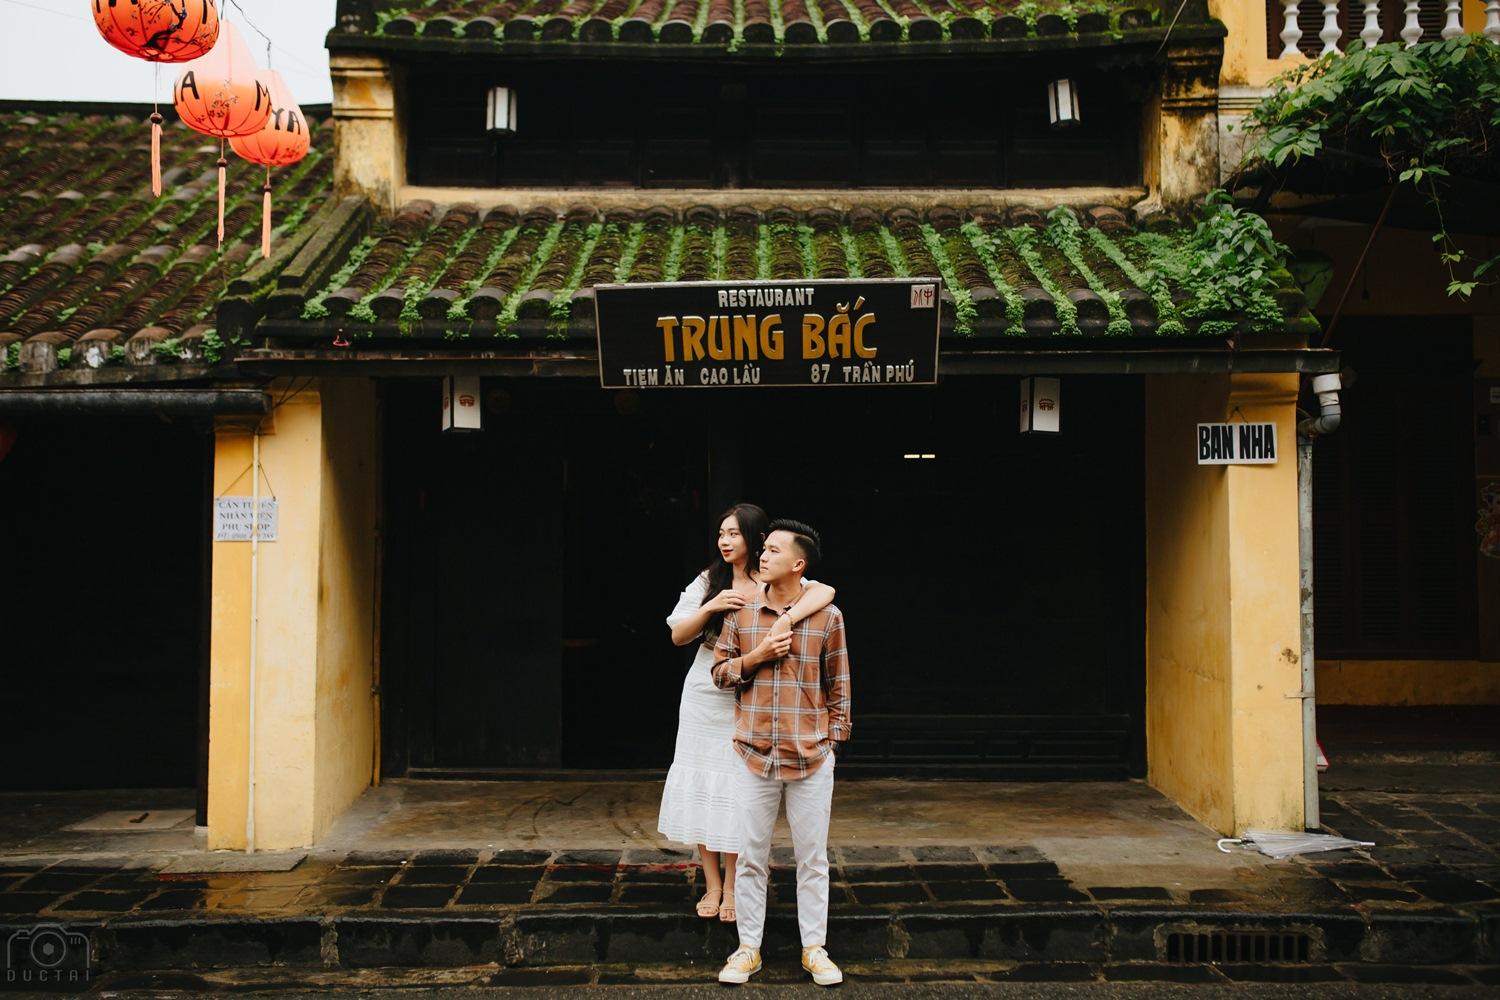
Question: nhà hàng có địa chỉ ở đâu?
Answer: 87 trần phú